Hollywood Reservoir

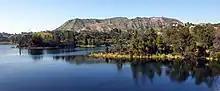
Hollywood Reservoir, a source of drinking water for the city of Los Angeles, California.

The reservoir has a capacity of 7,900 acre-feet, which is and a maximum water depth of . During its first years in service the reservoir level varied, though for most of the time it was kept at a high level and was filled on several occasions.